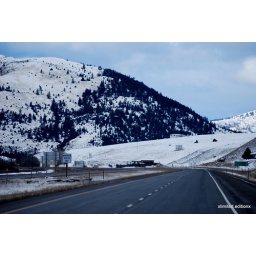
January 14, 2010 - Finally a clear road in Montana